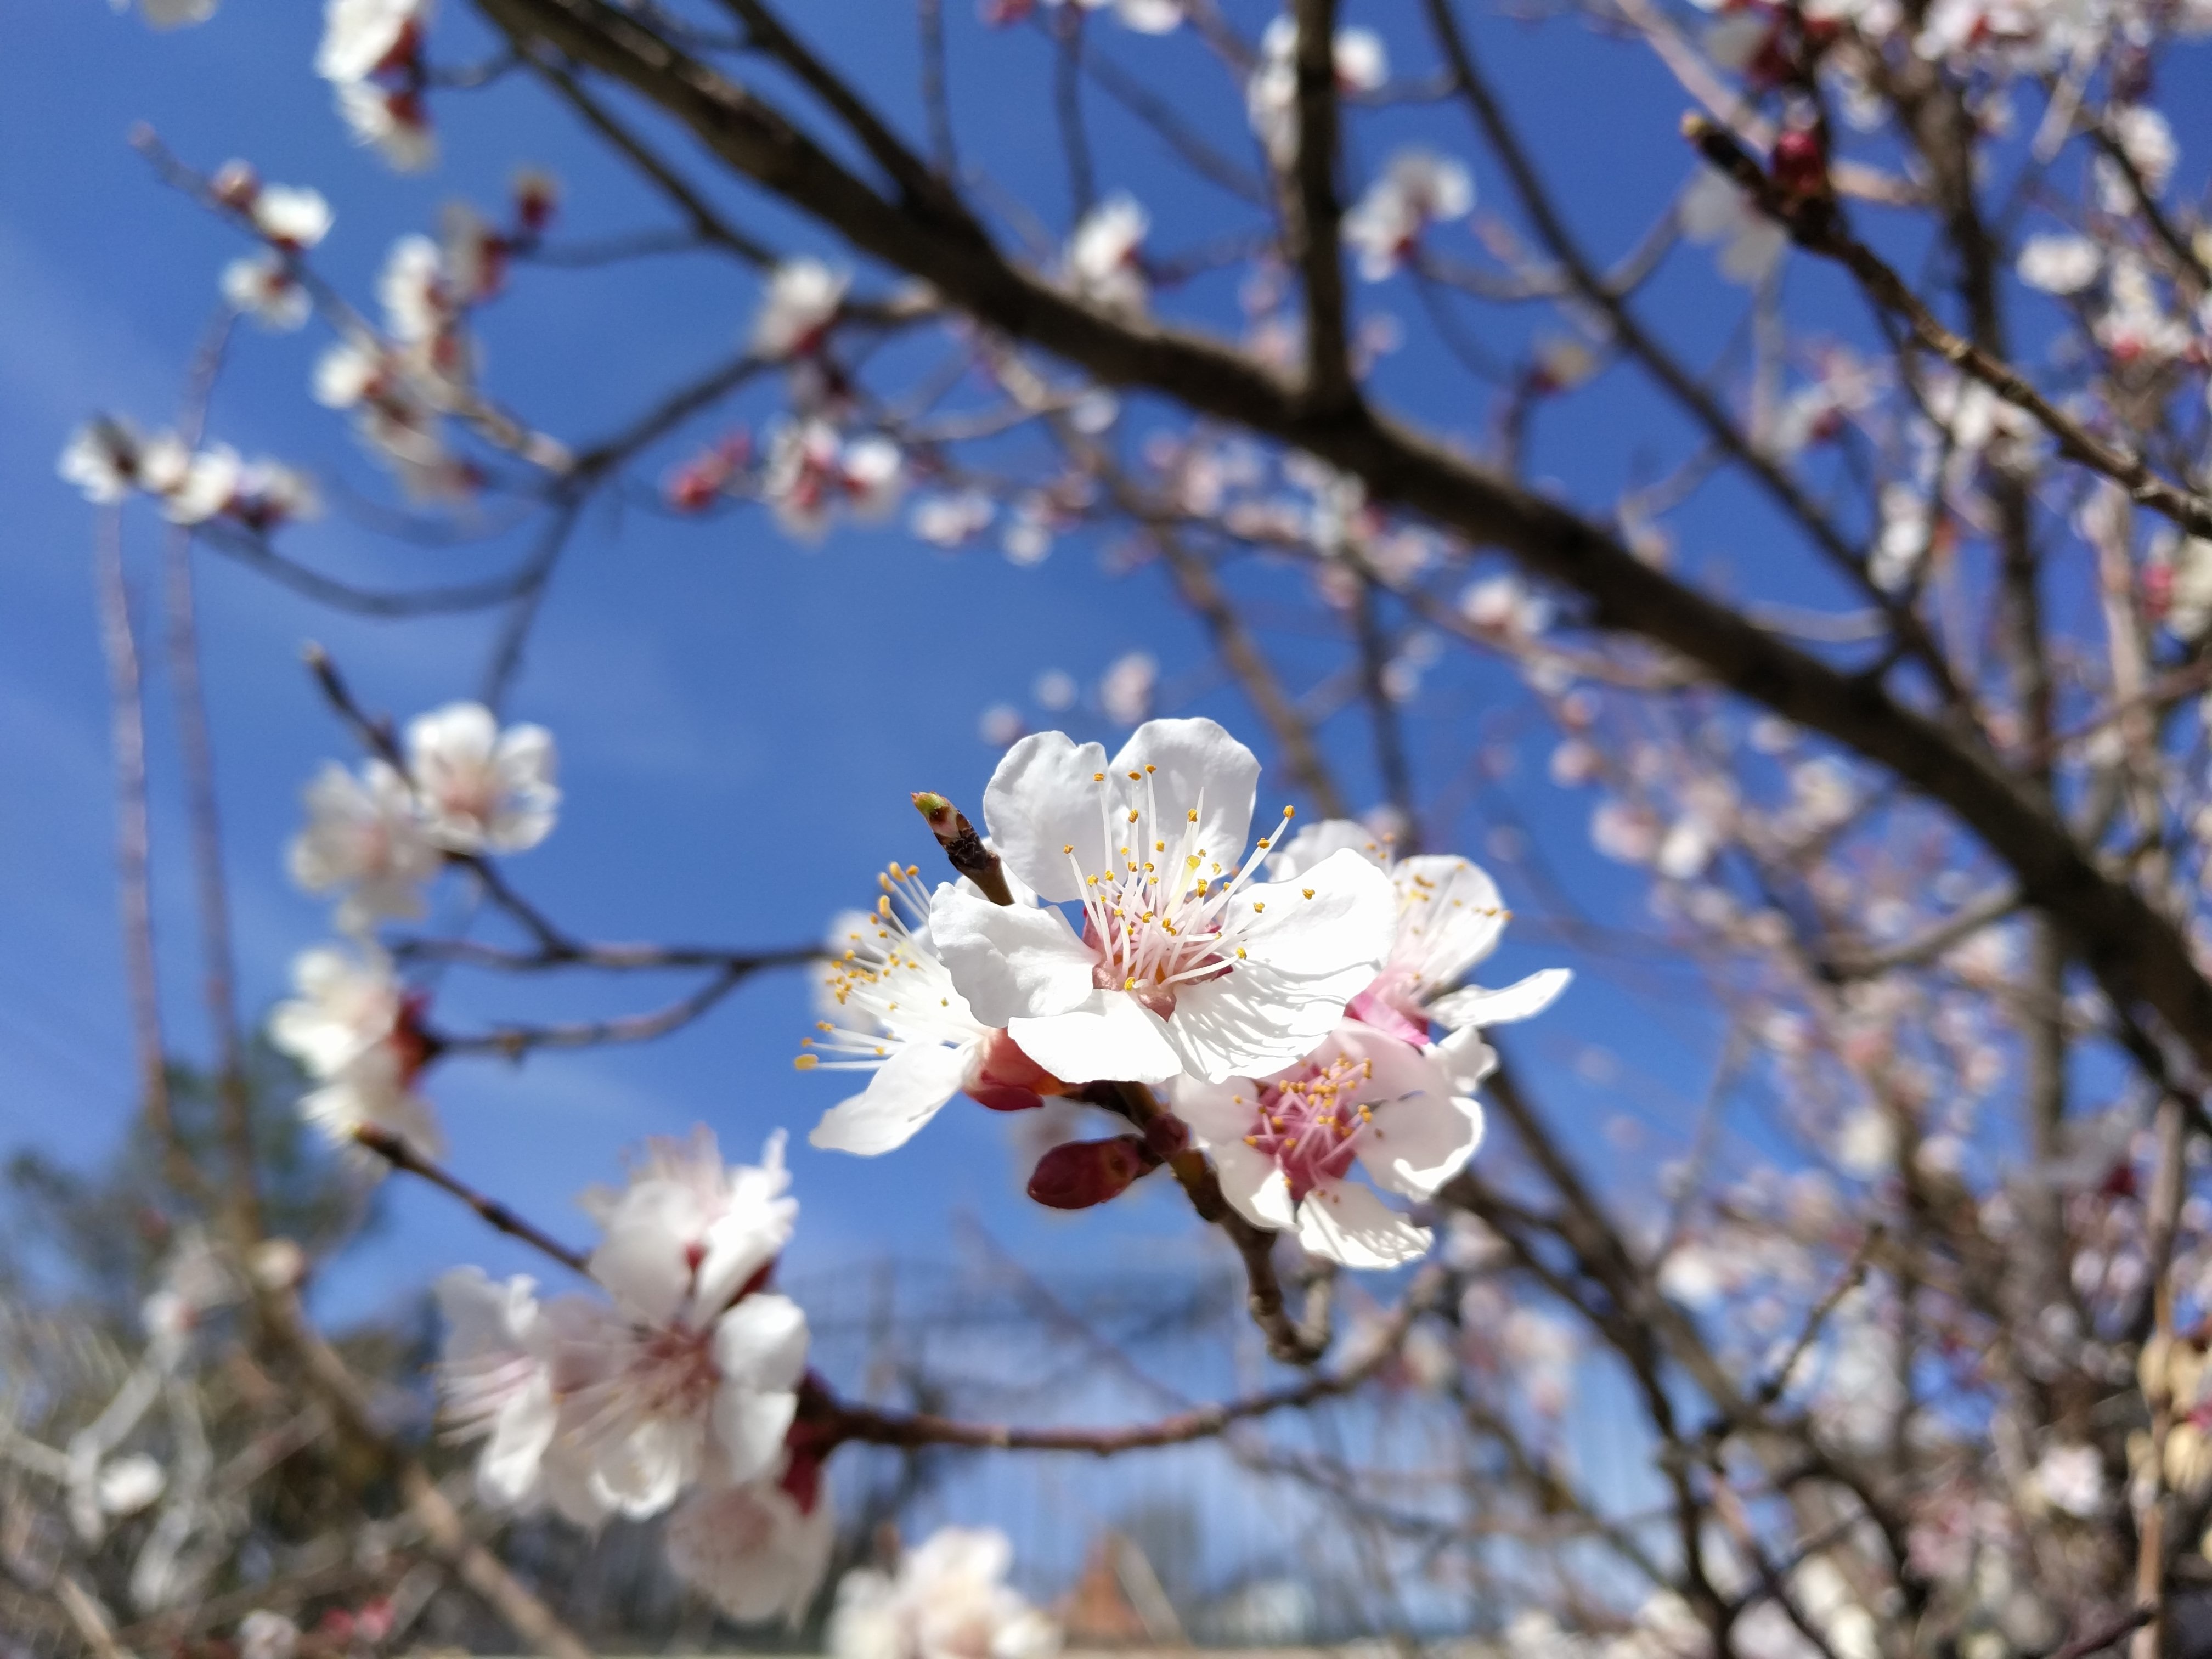
branch, blossom, plant, flower, petal, food, spring, produce, flora, season, cherry blossom, flowering plant, land plant